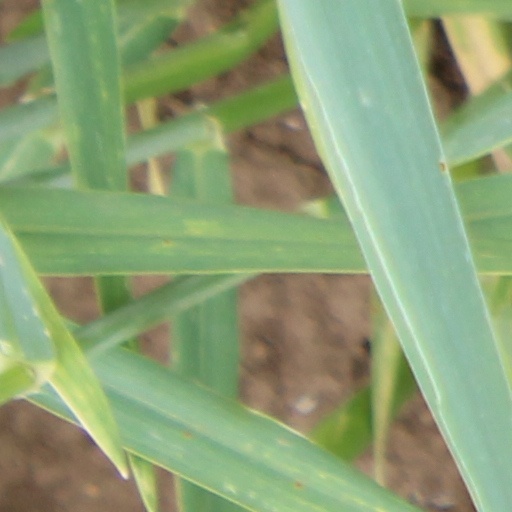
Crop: wheat